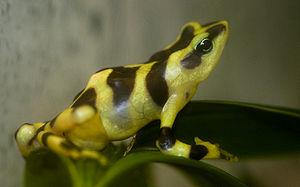
Atelopus varius est une espèce d'amphibiens de la famille des Bufonidae.